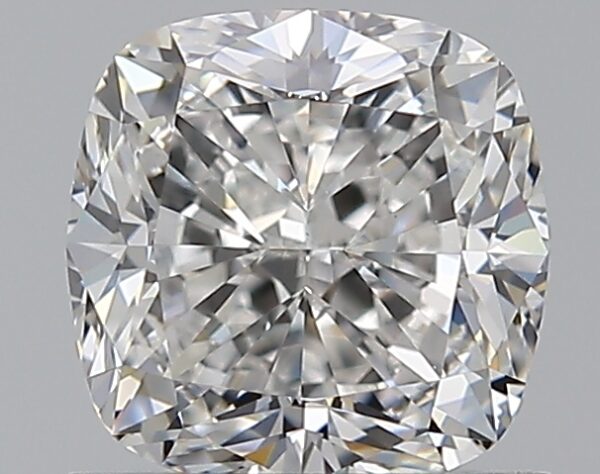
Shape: cushion
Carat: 1.2
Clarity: VS1
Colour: G
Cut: VG
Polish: EX
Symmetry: EX
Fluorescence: N
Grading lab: GIA
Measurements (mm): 5.82 x 5.75 x 4.12